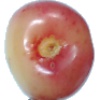
Label: Cherry Rainier 1